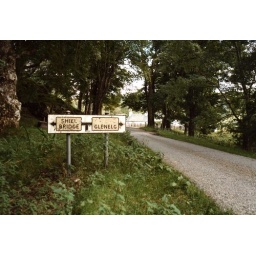
Love these old road signs - not many left now. I expect this one has gone by now.